Highbridge, Bronx

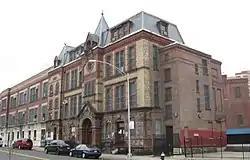
PS 11, 1257 Ogden Avenue

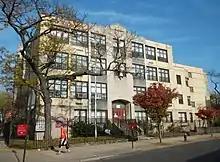
Sacred Heart School, 1248 Nelson Avenue

The New York Public Library (NYPL) operates two branches near Highbridge. The Grand Concourse branch is located at 155 East 173rd Street. The branch is a two-story structure that opened in 1959. The High Bridge branch is located at 78 West 168th Street. The branch was opened in the early 20th century and was renovated in 2010.